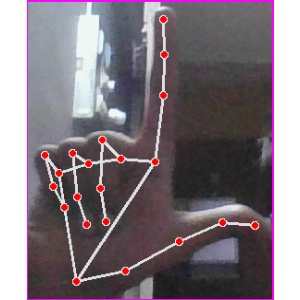
अक्षर: ल